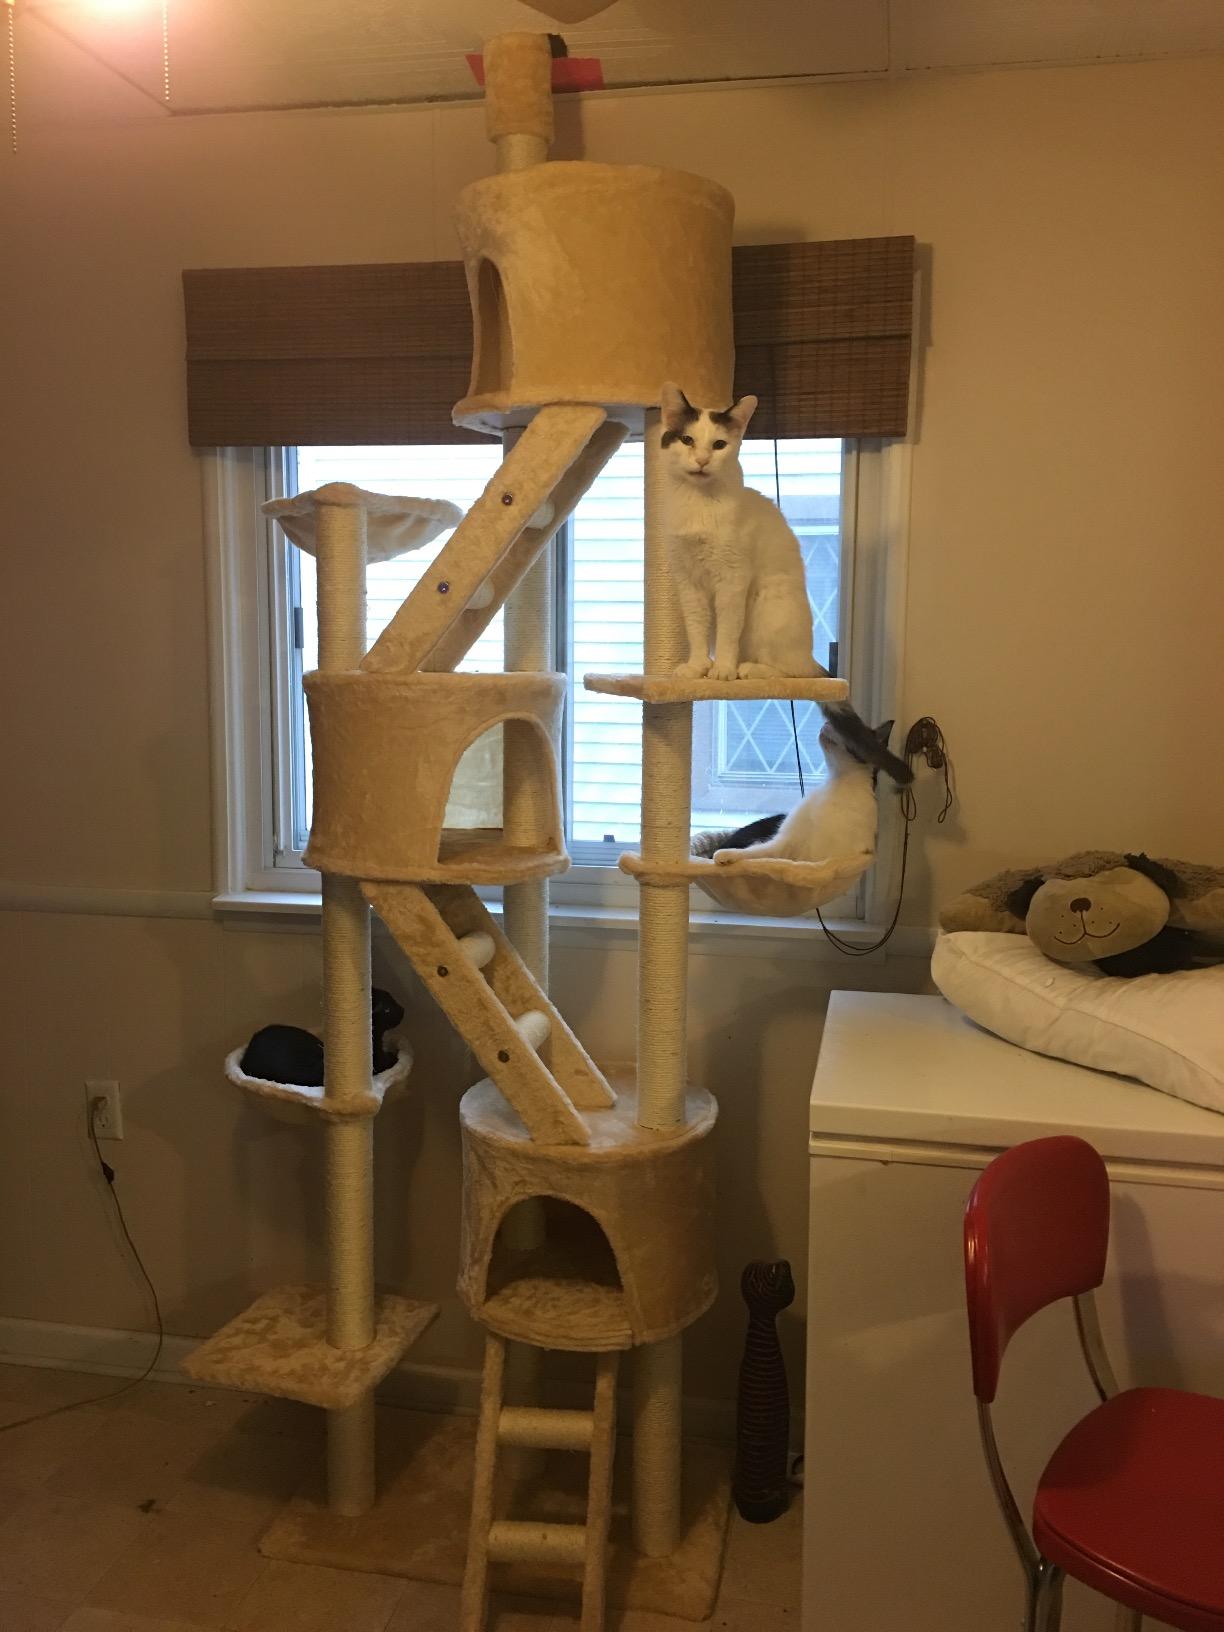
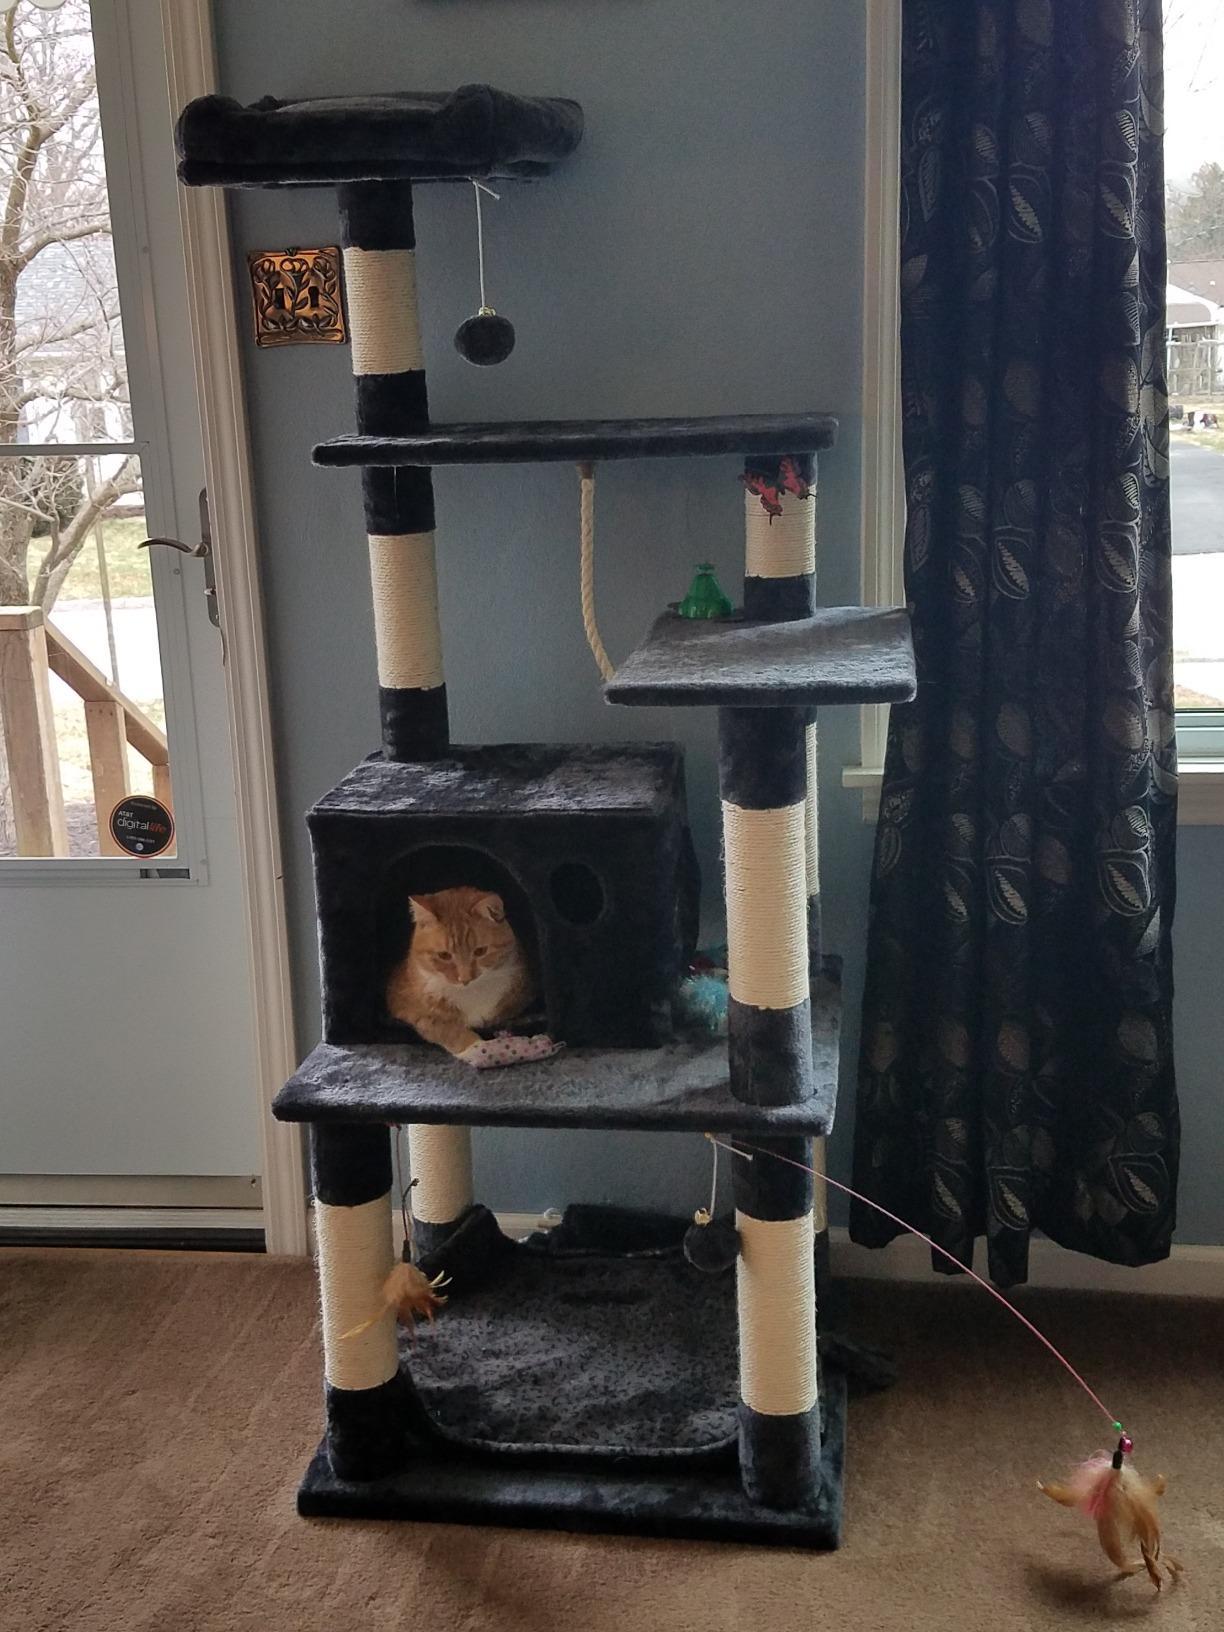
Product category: items_cat tree
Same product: no